UK Joint Special Forces Selection

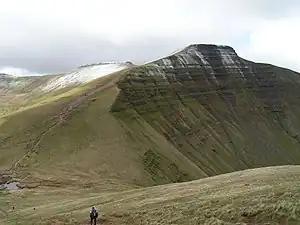
Pen y Fan, the highest peak in the Brecon Beacons which is the focus of the 'Long Drag', the final endurance test of the fitness and navigation 'Hills Phase' of UKSF selection.

To be eligible for selection, a candidate must be under the age of 32, have served in the armed forces for at least two years, have three years left to serve and be recommended for service in UKSF by their Commanding Officer (CO).